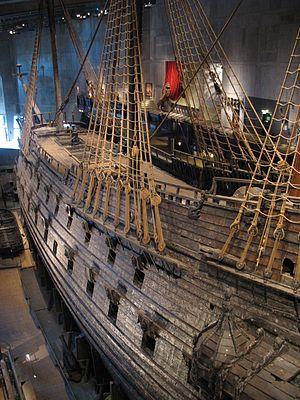
Le Vasa est un navire de guerre construit pour le roi Gustave II Adolphe de Suède, de la dynastie Vasa, entre 1626 et 1628. Le navire sombra après une navigation d'à peine un mille marin lors de son voyage inaugural, le 10 août 1628. Le Vasa tomba dans l'oubli après la récupération de ses canons, au cours du XVIIᵉ siècle. L'épave fut localisée à la fin des années 1950 dans la vase d'un chenal situé à la sortie du port de Stockholm. La coque, entière et largement intacte, fut renflouée le 24 avril 1961 et entreposée dans un bâtiment provisoire nommé Wasavarvet jusqu'en 1987, puis dans un nouveau bâtiment appelé musée Vasa à Stockholm. Le vaisseau est l'une des attractions les plus populaires de Suède et le deuxième musée du pays par sa fréquentation avec plus d'1,1 million de visiteurs en 2008, et plus de 25 millions de visiteurs depuis son renflouement.